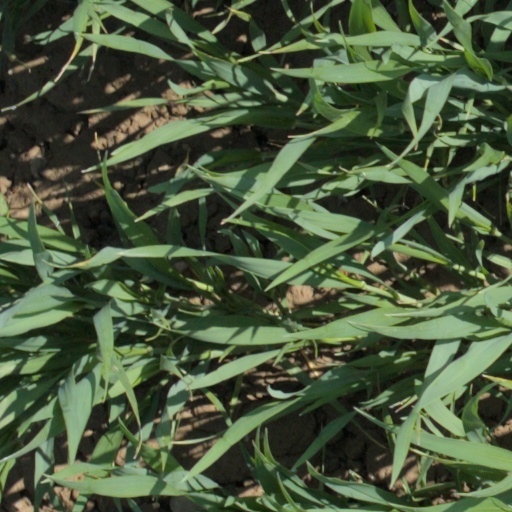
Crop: wheat